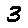
Label: 3